Religion in China

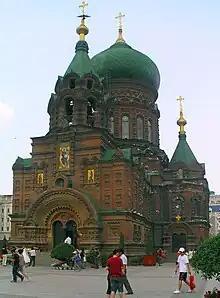
Saint Sophia Cathedral (Russian Orthodox) in Harbin, Heilongjiang

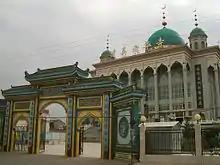
Laohua Mosque in Linxia City, Gansu

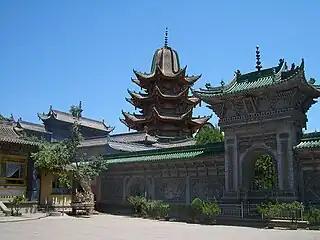
The "gongbei" (shrine) of the Sufi master Yu Baba in Linxia City, Gansu

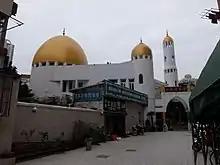
Huxi Mosque and halal shop in Shanghai

Taoism ( "Dàojiào") (also romanised as "Daoism" in the current pinyin spelling) encompasses a variety of related orders of philosophy and rite in Chinese religion. They share elements that go back to the 4th century BCE and to the prehistoric culture of China, such as the School of Yin and Yang and the thought of Laozi and Zhuangzi. Taoism has a distinct scriptural tradition, with the "Dàodéjīng" ( "Book of the Way and its Virtue") of Laozi being regarded as its keystone. Taoism may be described, as does the scholar and Taoist initiate Kristofer Schipper in "The Taoist Body" (1986), as a doctrinal and liturgical framework or structure for developing the local cults of indigenous religion. Taoist traditions emphasize living in harmony with the "Tao" (also romanised as "Dao"). The term "Tao" means "way", "path" or "principle", and may also be found in Chinese philosophies and religions other than Taoism, including Confucian thought. In Taoism, however, "Tao" denotes the principle that is both the source and the pattern of development of everything that exists. It is ultimately ineffable: "The Tao that can be told is not the eternal Tao" says the first verse of the Tao Te Ching. According to the scholar Stephan Feuchtwang, the concept of "Tao" is equivalent to the ancient Greek concept of "physis", "nature", that is the vision of the process of generation and regeneration of things and of the moral order.